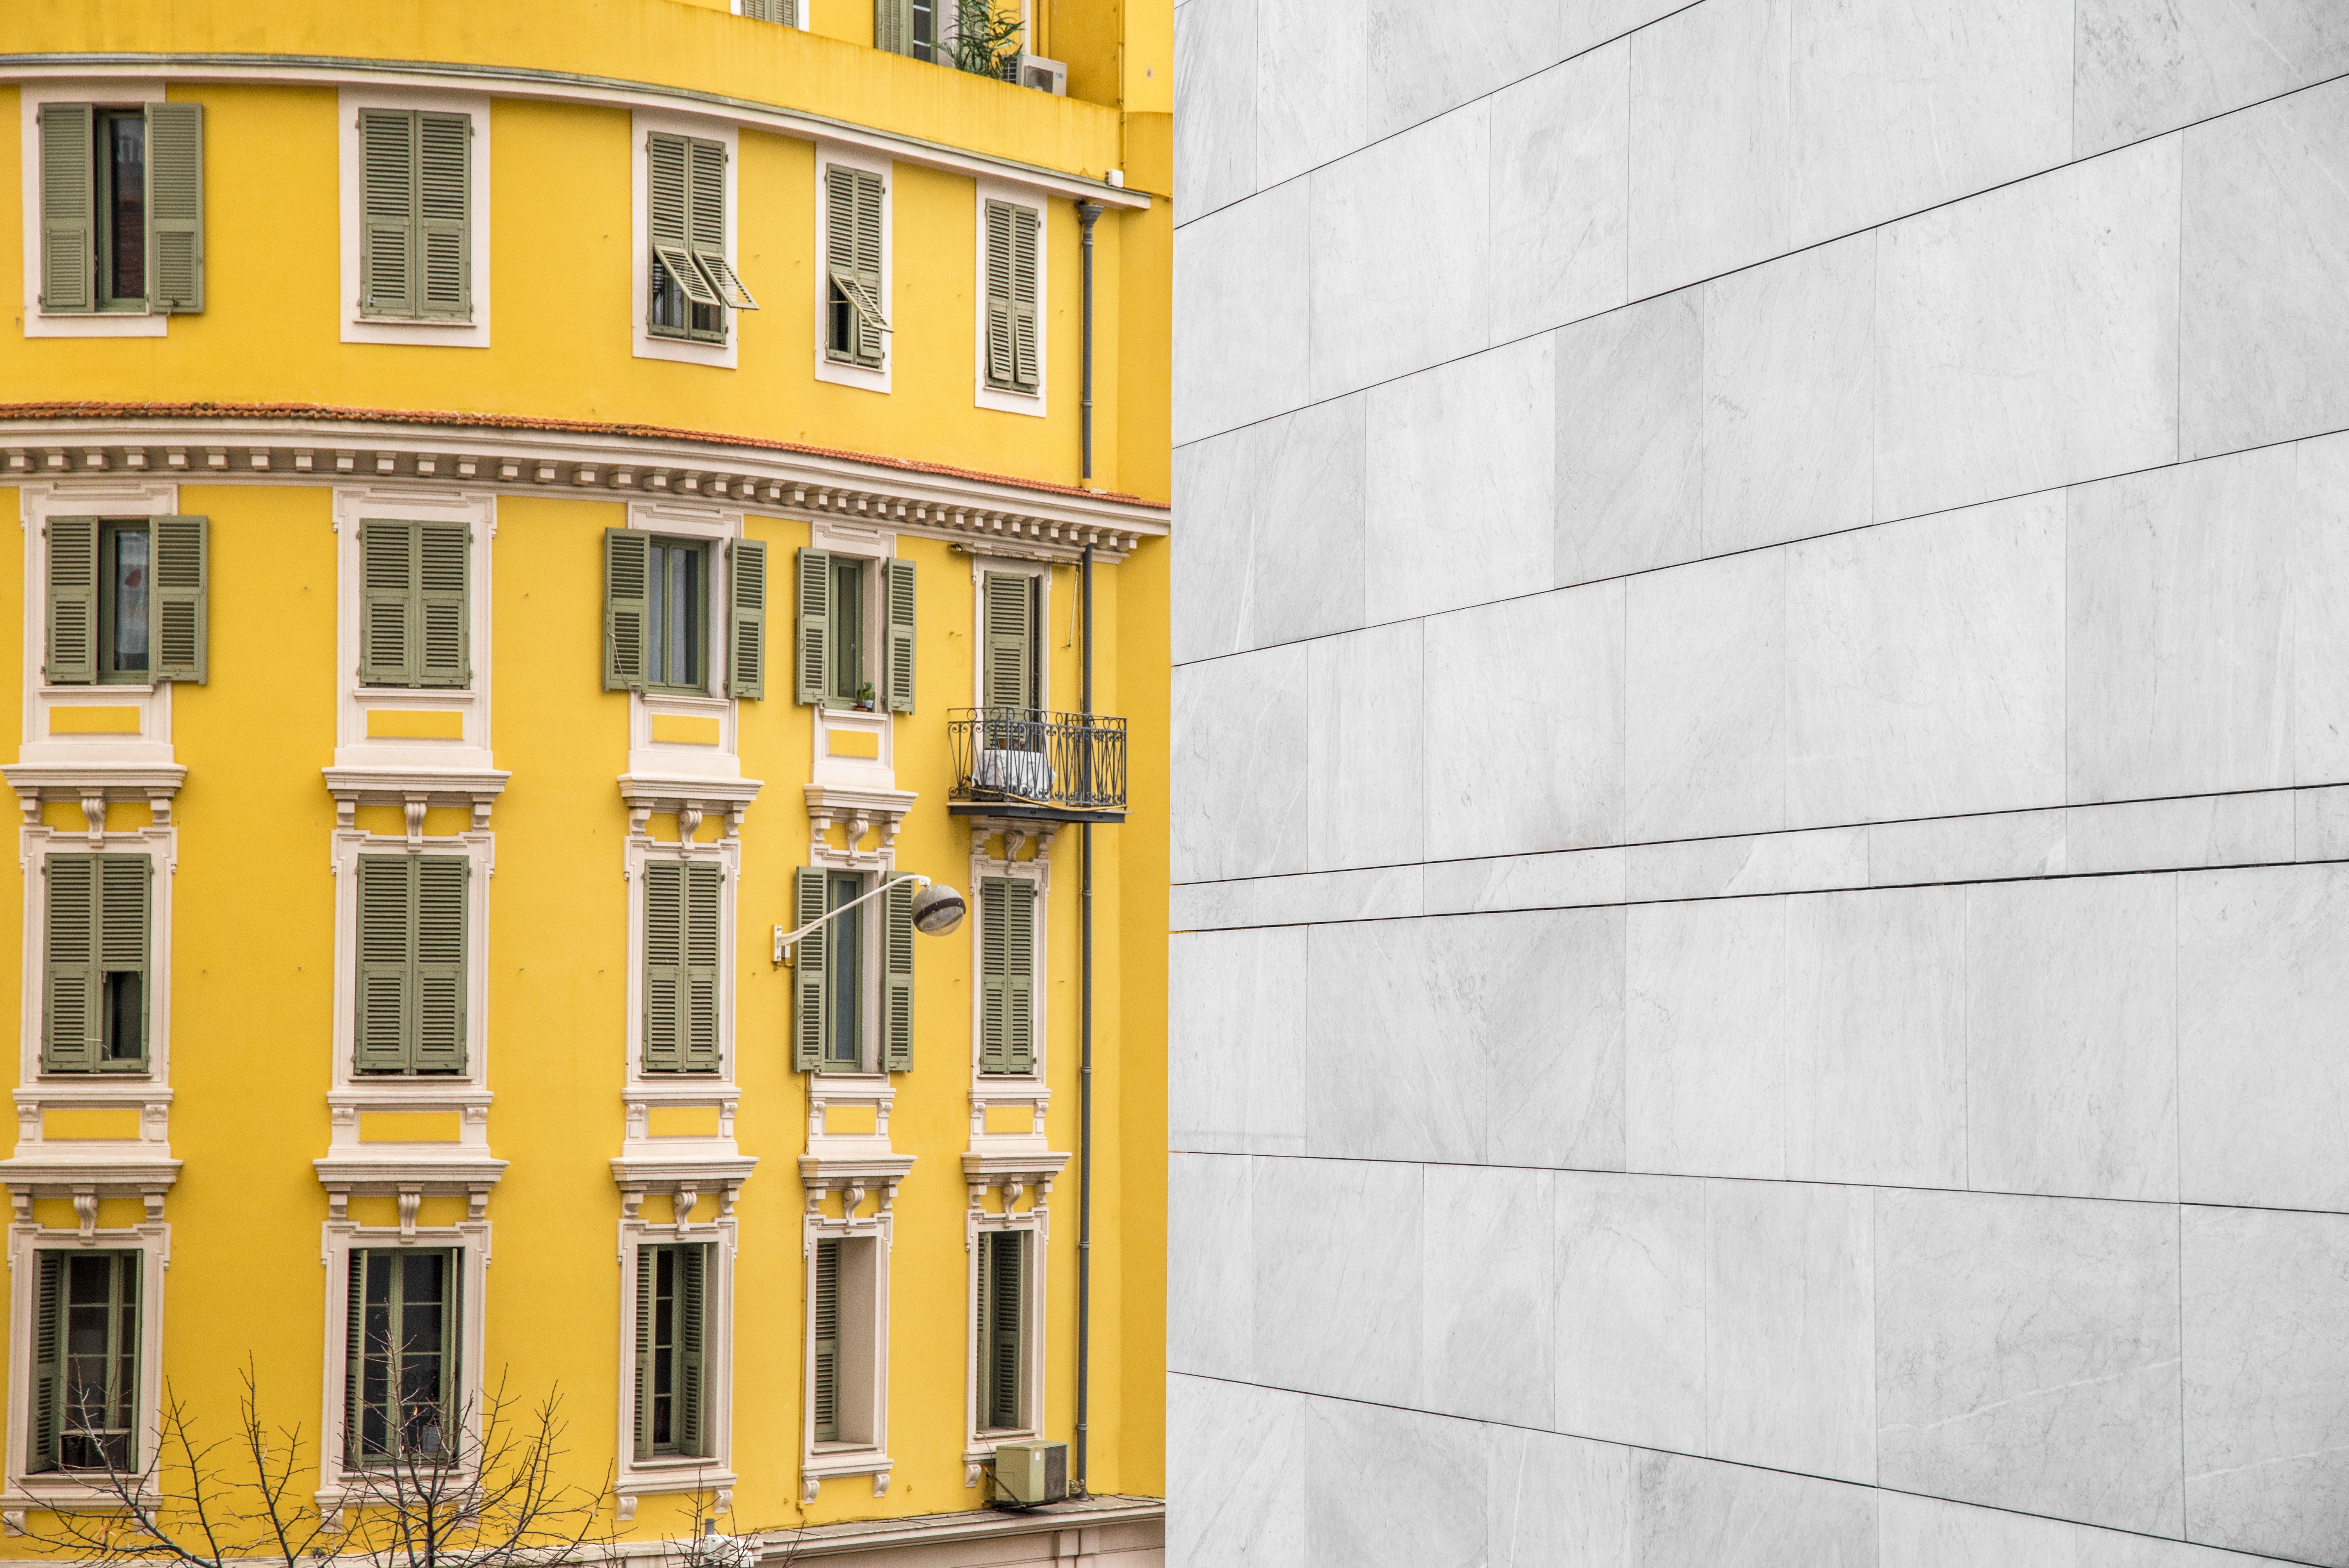
architecture, house, window, building, home, wall, facade, exterior, door, apartment, interior design, shutters, windows, style, window covering